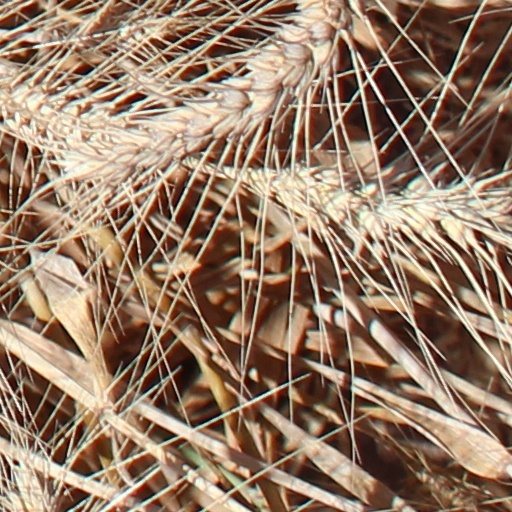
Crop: wheat